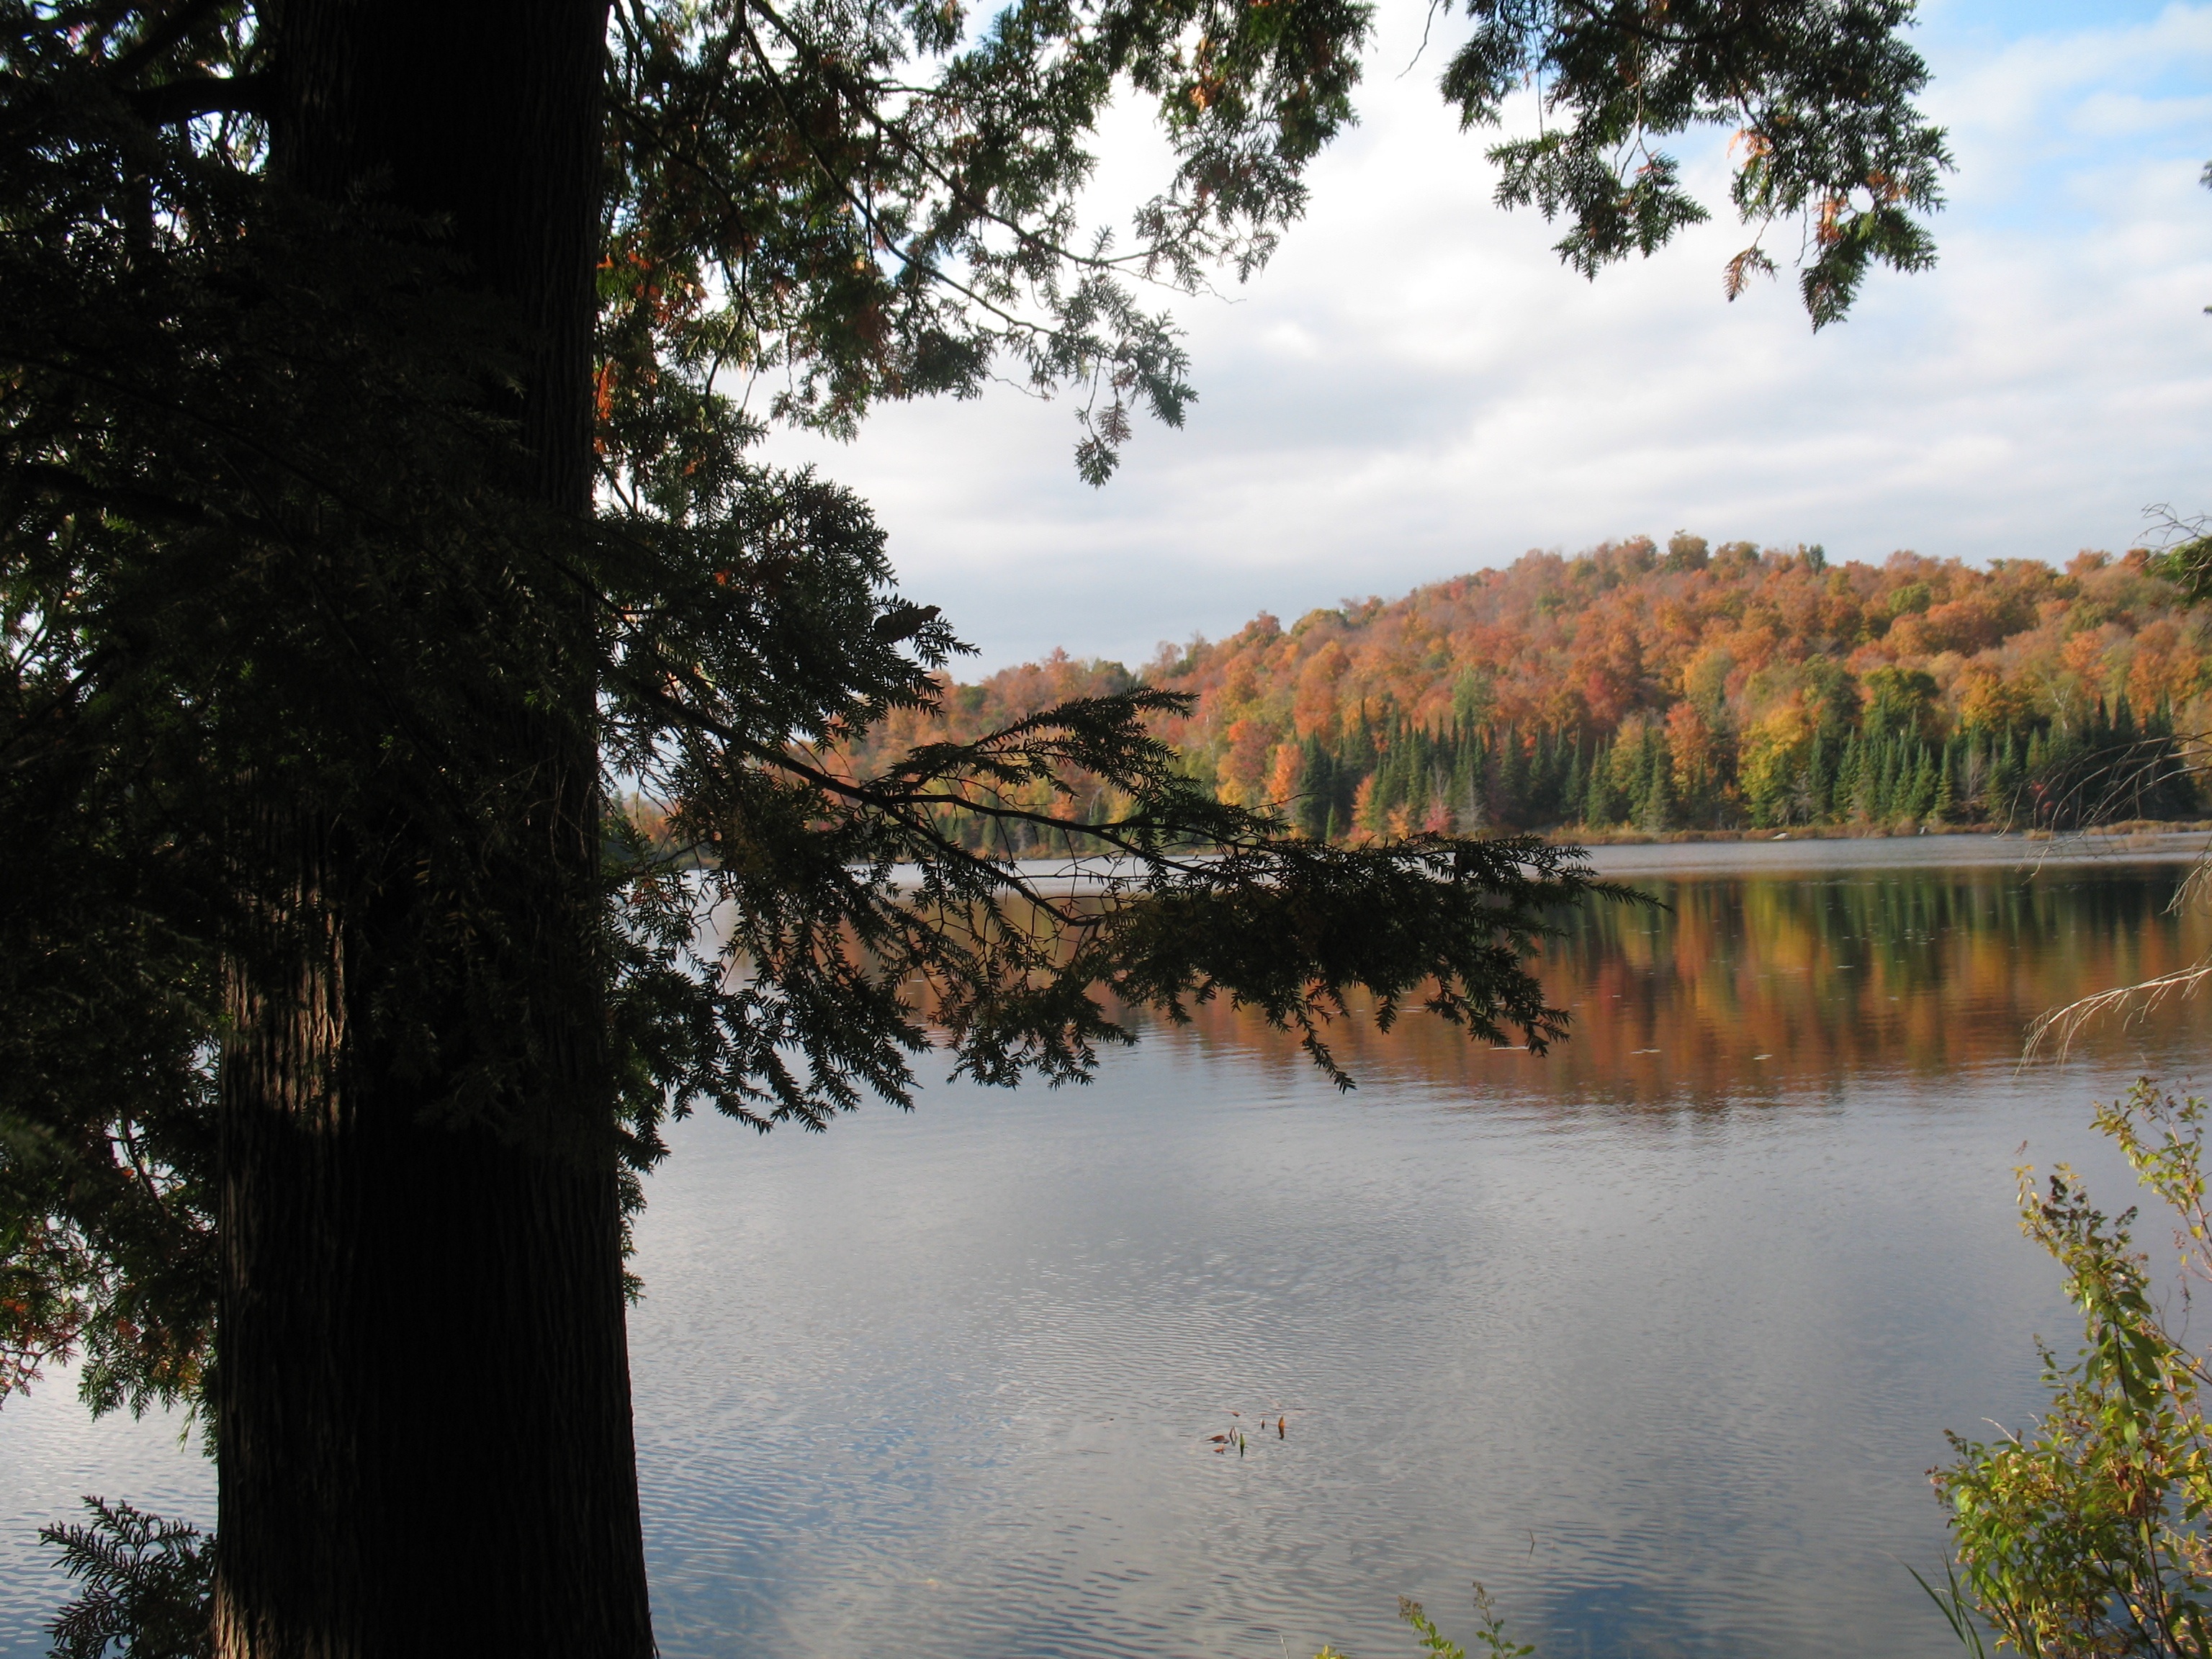
landscape, tree, water, nature, forest, wilderness, mountain, morning, leaf, fall, lake, river, pond, reflection, autumn, season, body of water, trees, loch, autumn landscape, woody plant